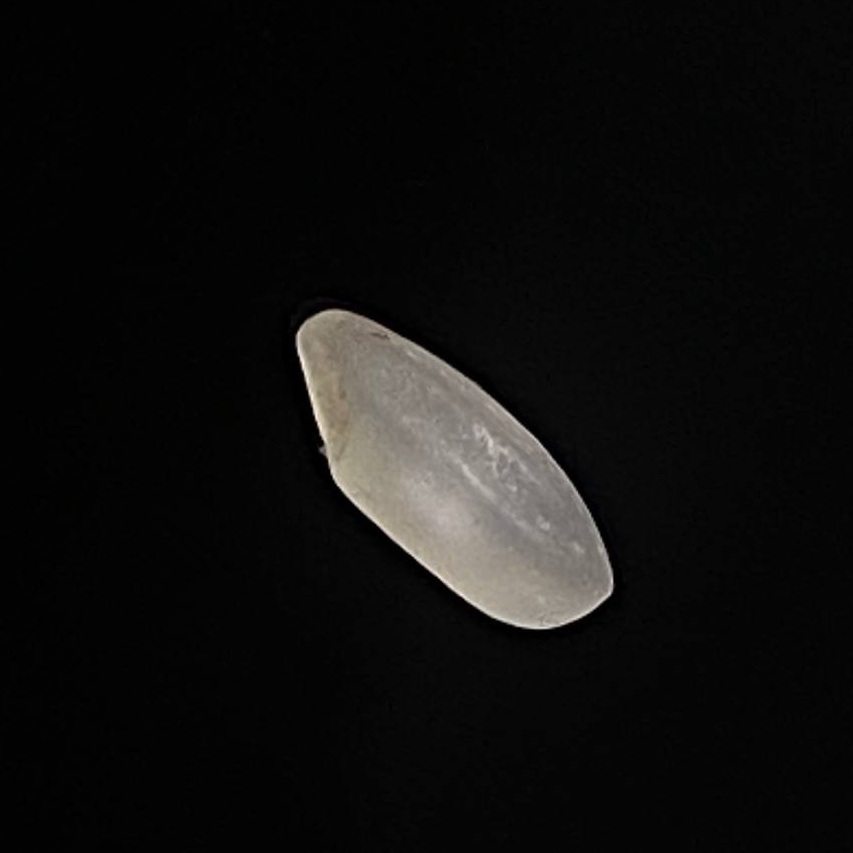
Rice variety: Bashful